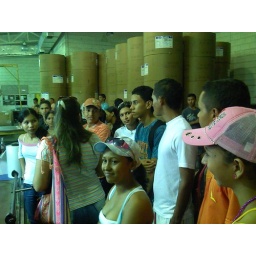
This was a class of visiting journalism students, in the printing plant for a view of how the newspaper actually gets printed.